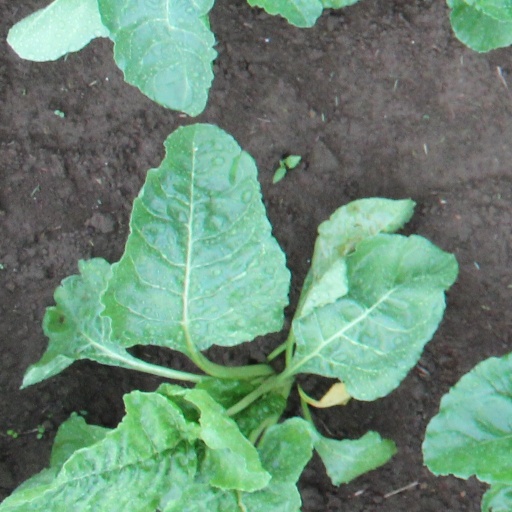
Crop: sugar beet